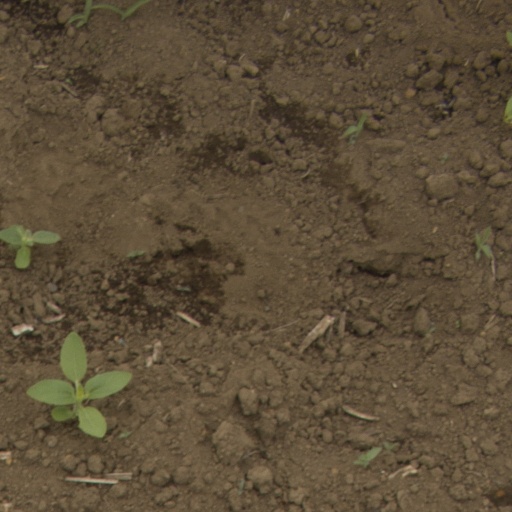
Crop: Jerusalem artichoke